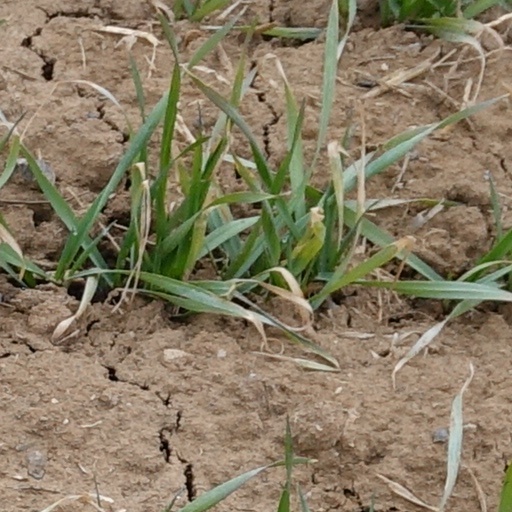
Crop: wheat